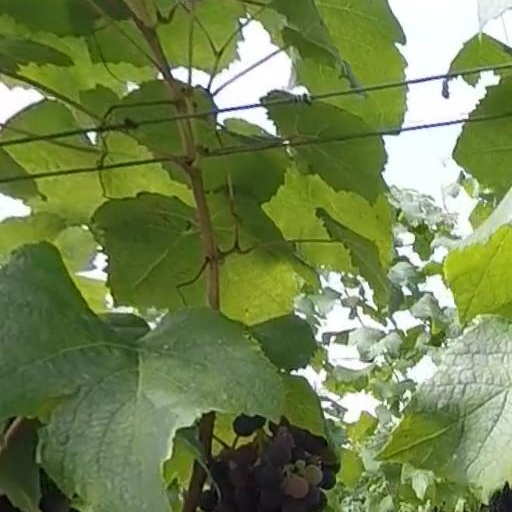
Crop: grape